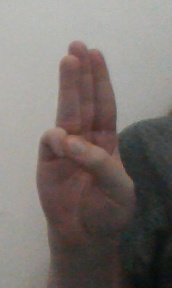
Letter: thaa